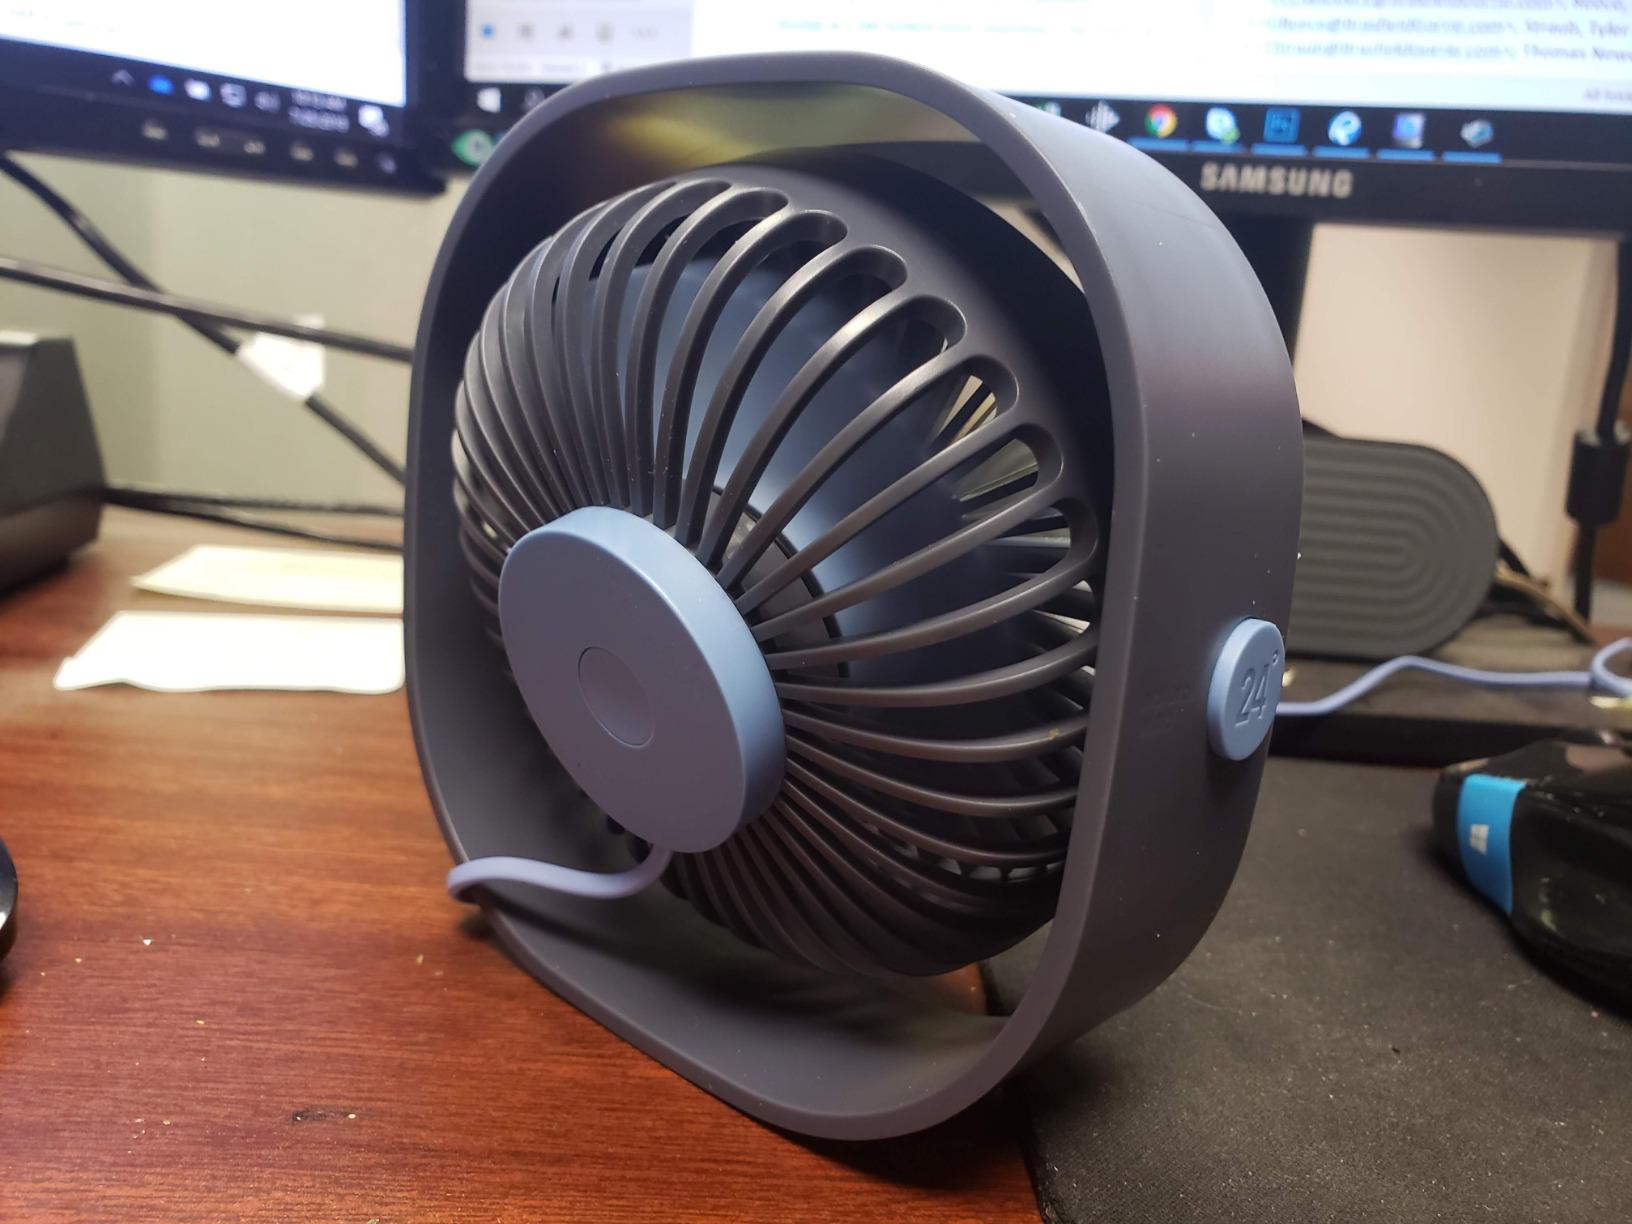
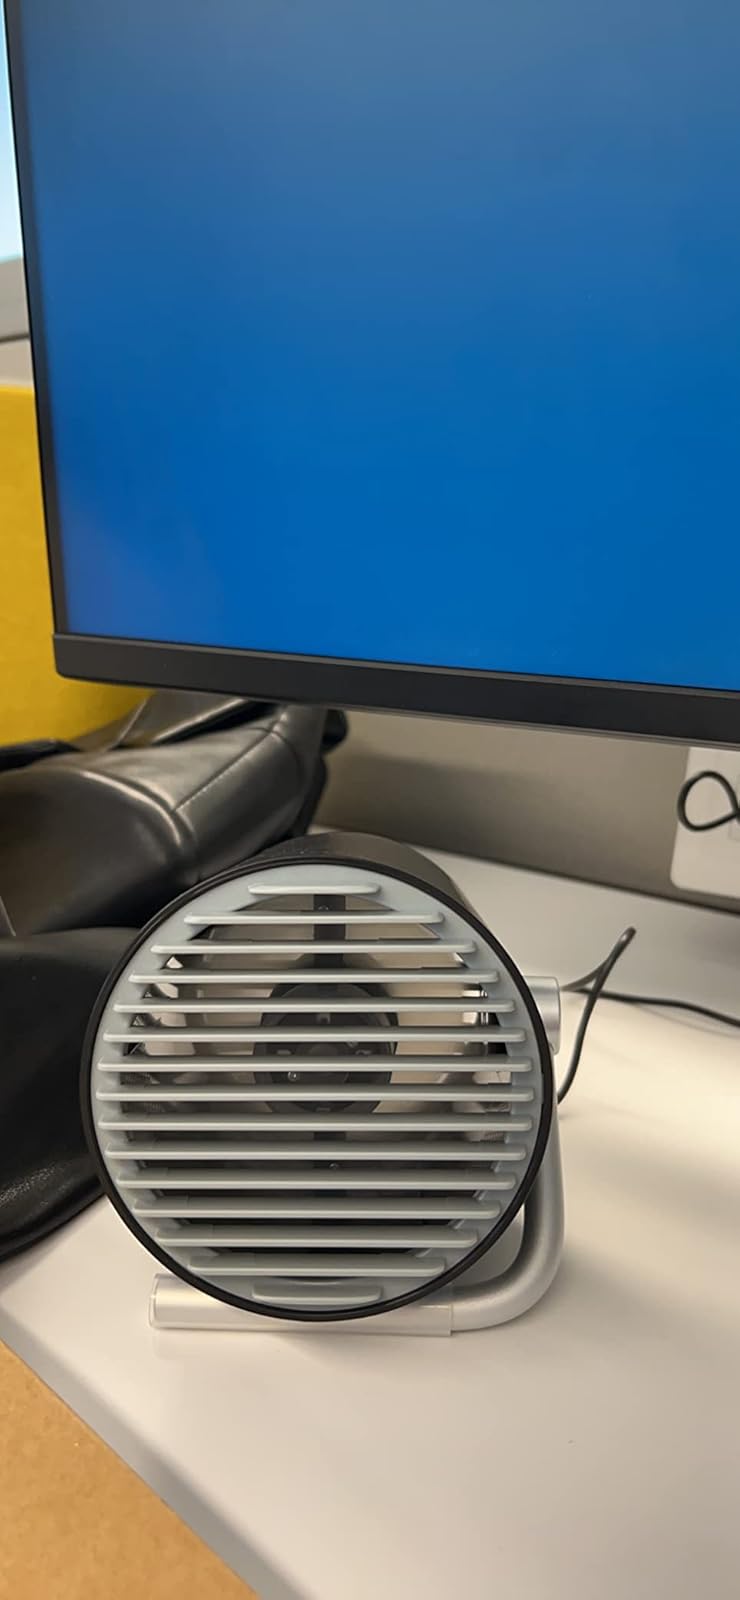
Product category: fan
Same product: no